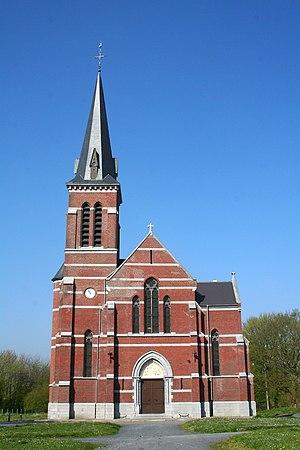
Houdeng-Aimeries (Belgique), l’église Sainte-Barbe (1905) dans la cité ouvrière du «Bois-du-Luc» (1838-1853).
Bois-du-Luc est l'un des plus anciens charbonnages de Belgique se situant à Houdeng-Aimeries, actuelle commune de La Louvière, et dont l'activité a cessé en 1973. La cité ouvrière a été construite entre 1838 et 1853. Le site a fait l'objet d'une réhabilitation et d'une mise en valeur culturelle.